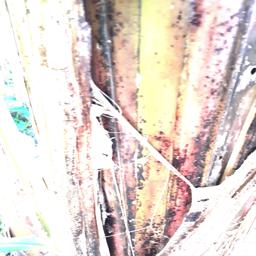
Label: PSEUDOSTEM WEEVIL